Tillson Farm Barn

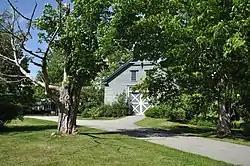

The Tillson Farm Barn is an architecturally significant 19th-century barn on Warrenton Road in the Glen Cove area of Rockport, Maine. Probably built in the early 1880s, it is distinguished for its relatively elaborate Italianate decoration. It was listed on the National Register of Historic Places in 1990.